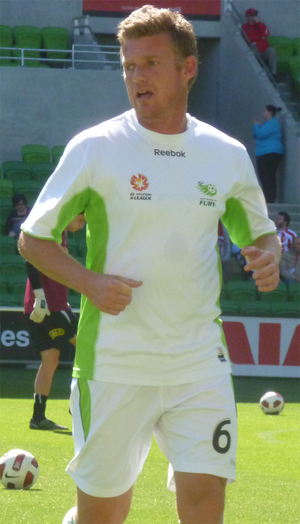
Ufuk Talay
Ufuk Talay er en tidligere australsk fodboldspiller.